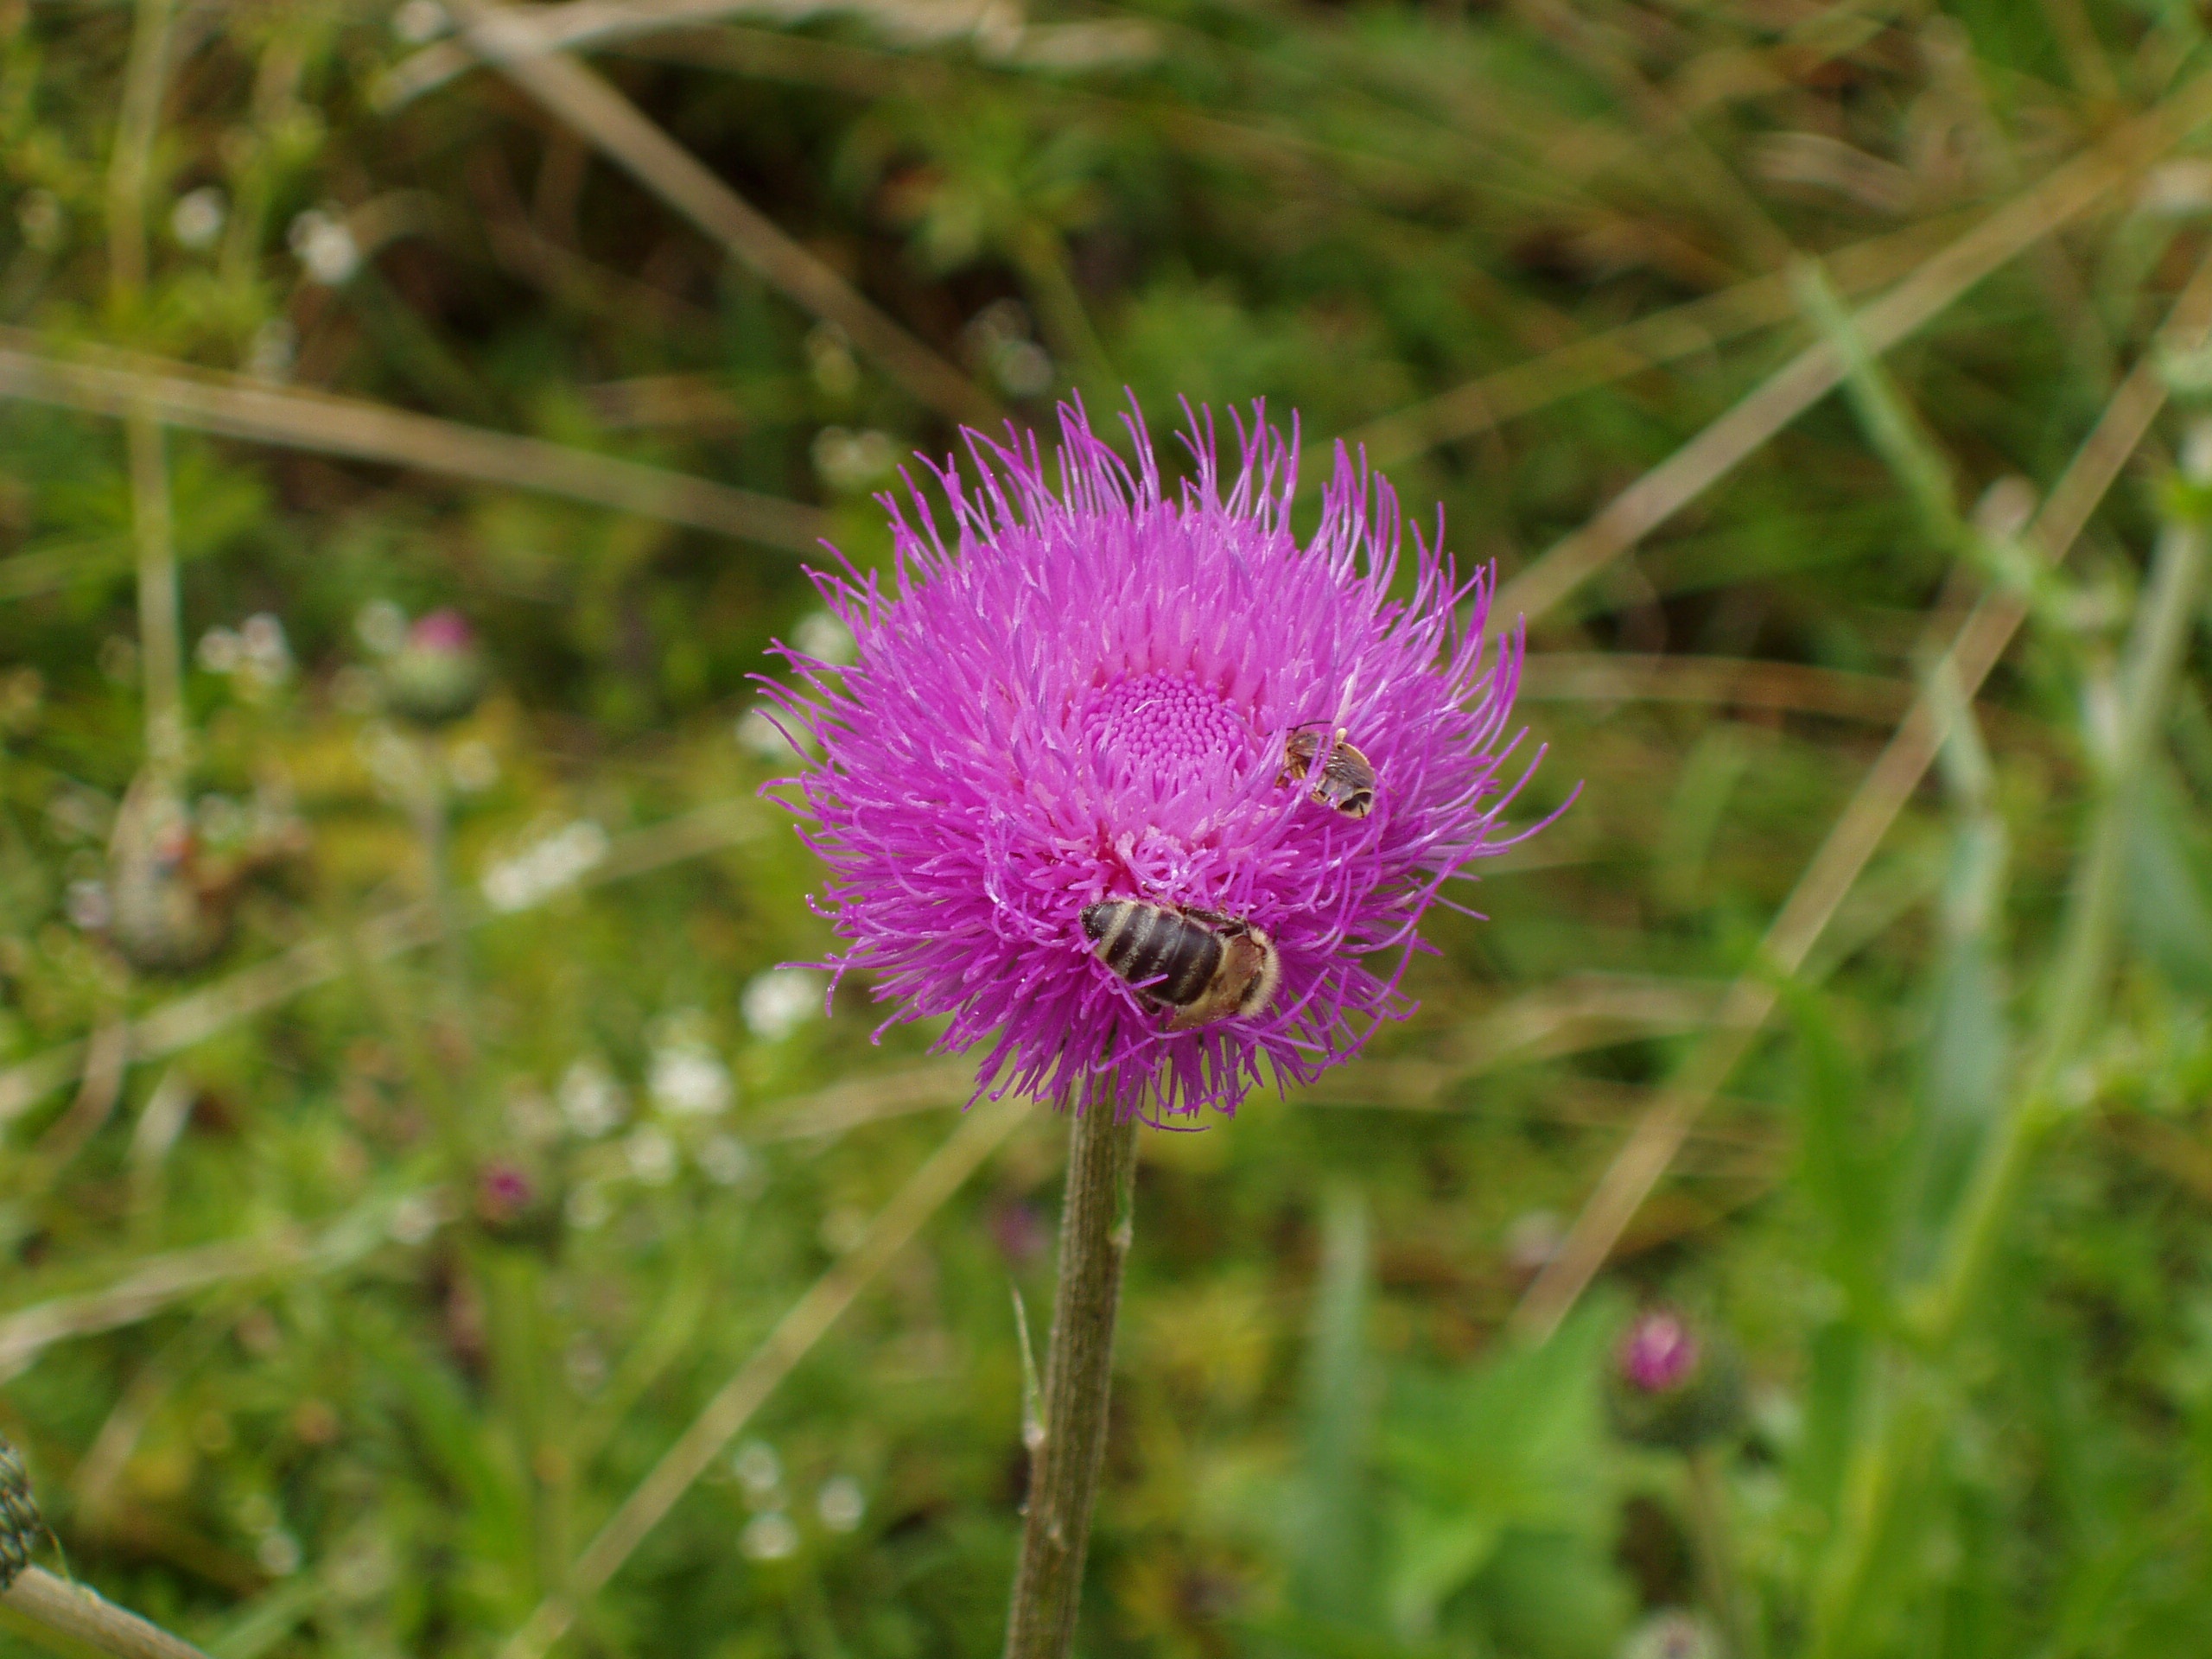
nature, grass, plant, meadow, prairie, flower, purple, produce, botany, flora, wildflower, thistle, macro photography, flowering plant, daisy family, silybum, grass family, plant stem, land plant, flatweed